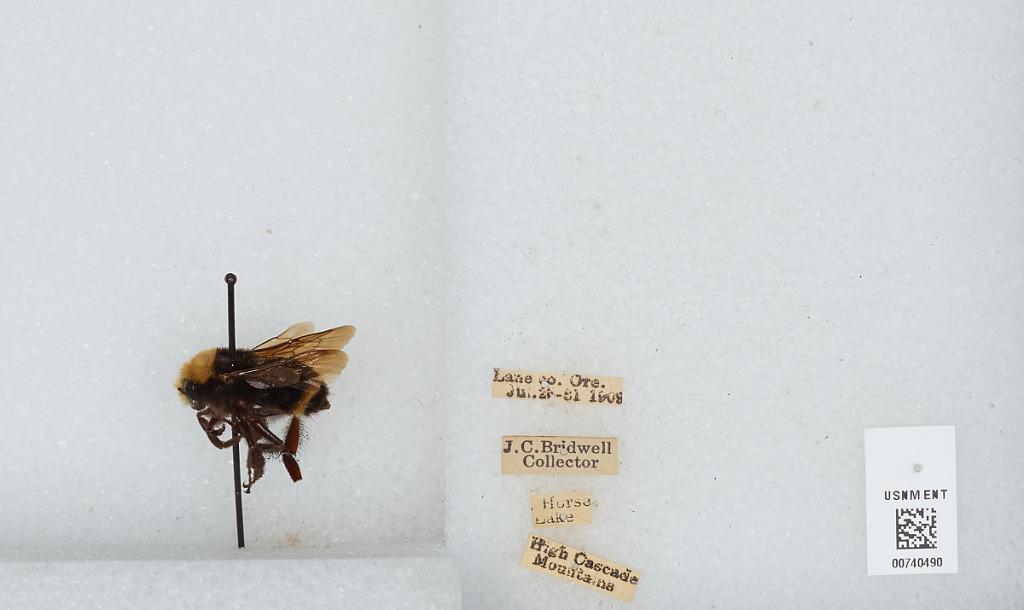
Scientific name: Bombus (Pyrobombus) vosnesenskii Radoszkowski
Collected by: J. Bridwell
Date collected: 1909-7-26
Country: United States
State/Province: Oregon
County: Lane
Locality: Horse Lake, High Cascade Mountains
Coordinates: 44.0003, -121.873